Nita Strauss

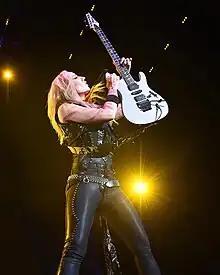
Strauss in West Palm Beach, Florida in 2023

In January 2018, Strauss became the first ever female Ibanez signature artist with her own model guitar, the Ibanez JIVA10. DiMarzio later released their Pandemonium humbuckers, signature pickups that were developed especially for her JIVA Ibanez guitar.